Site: brandenburg
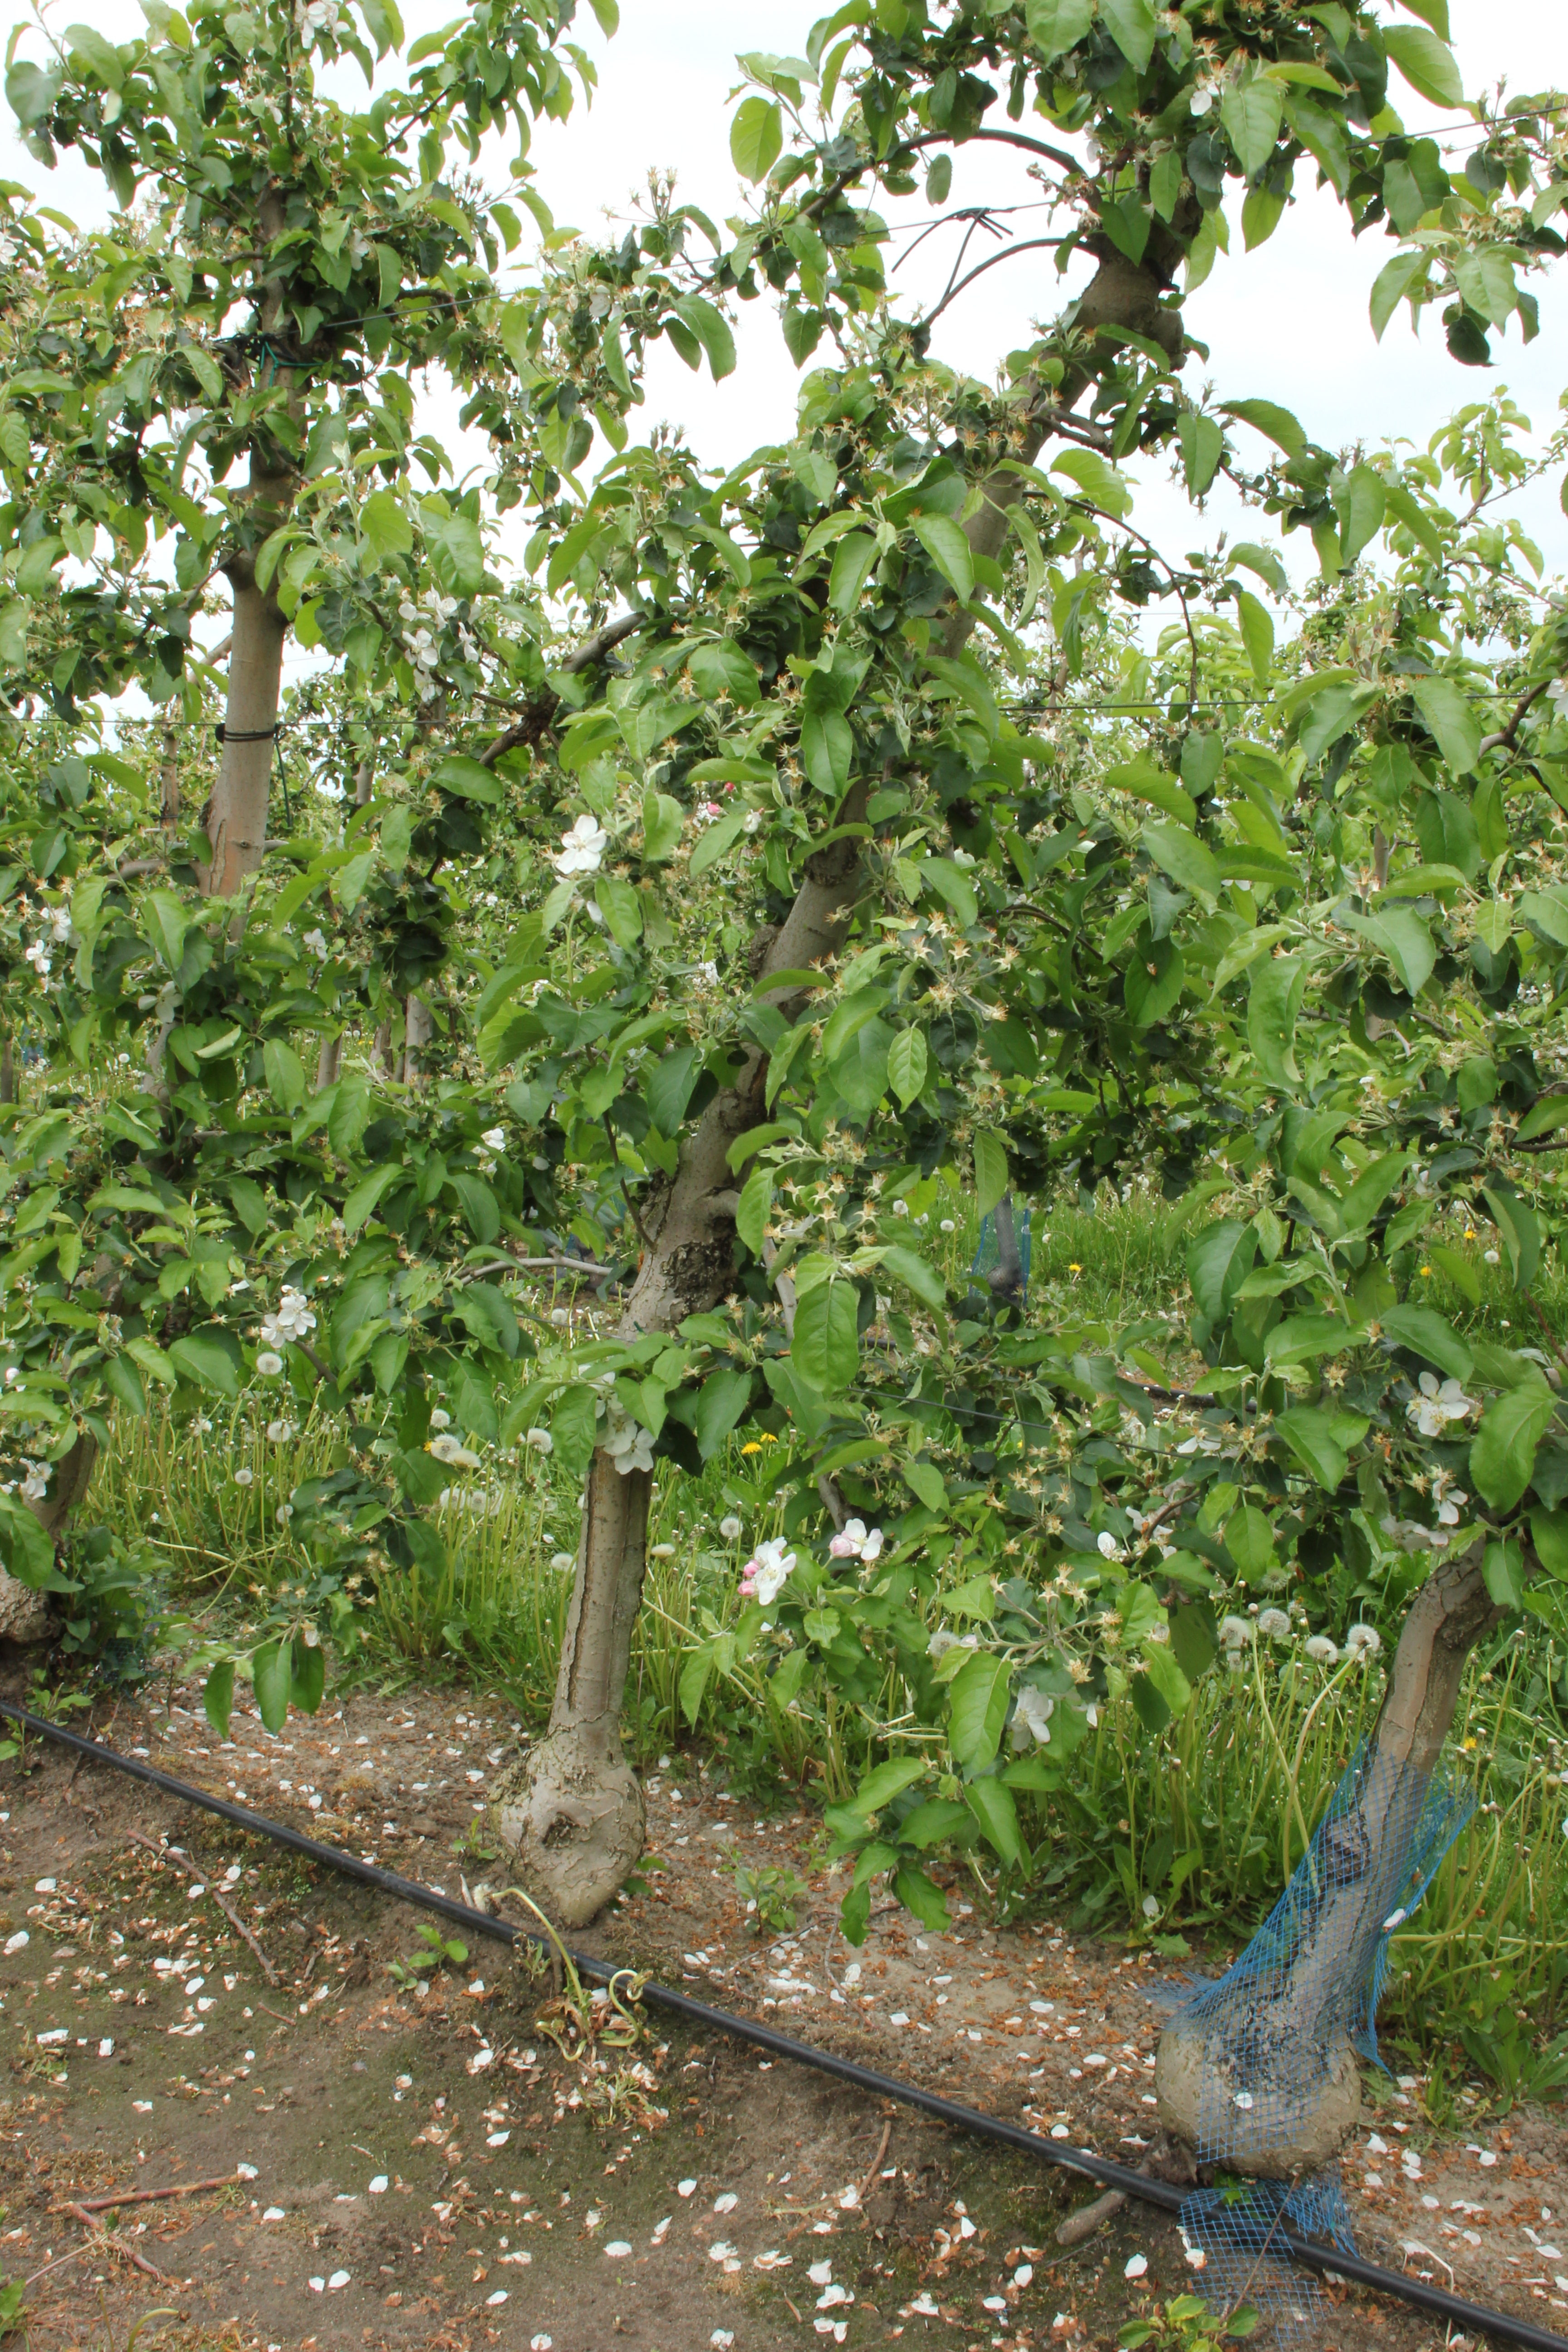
Growth stage (BBCH 67): Flowering